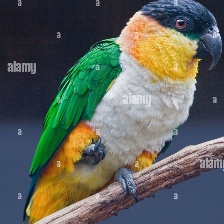
Species: BLACK HEADED CAIQUE
Scientific name: PIONITES MELANOCEPHALUS